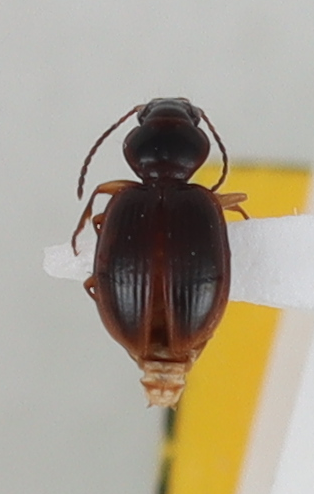
Scientific name: Mecyclothorax discedens
Plot: 7
Trap: S
Collected: 20190508